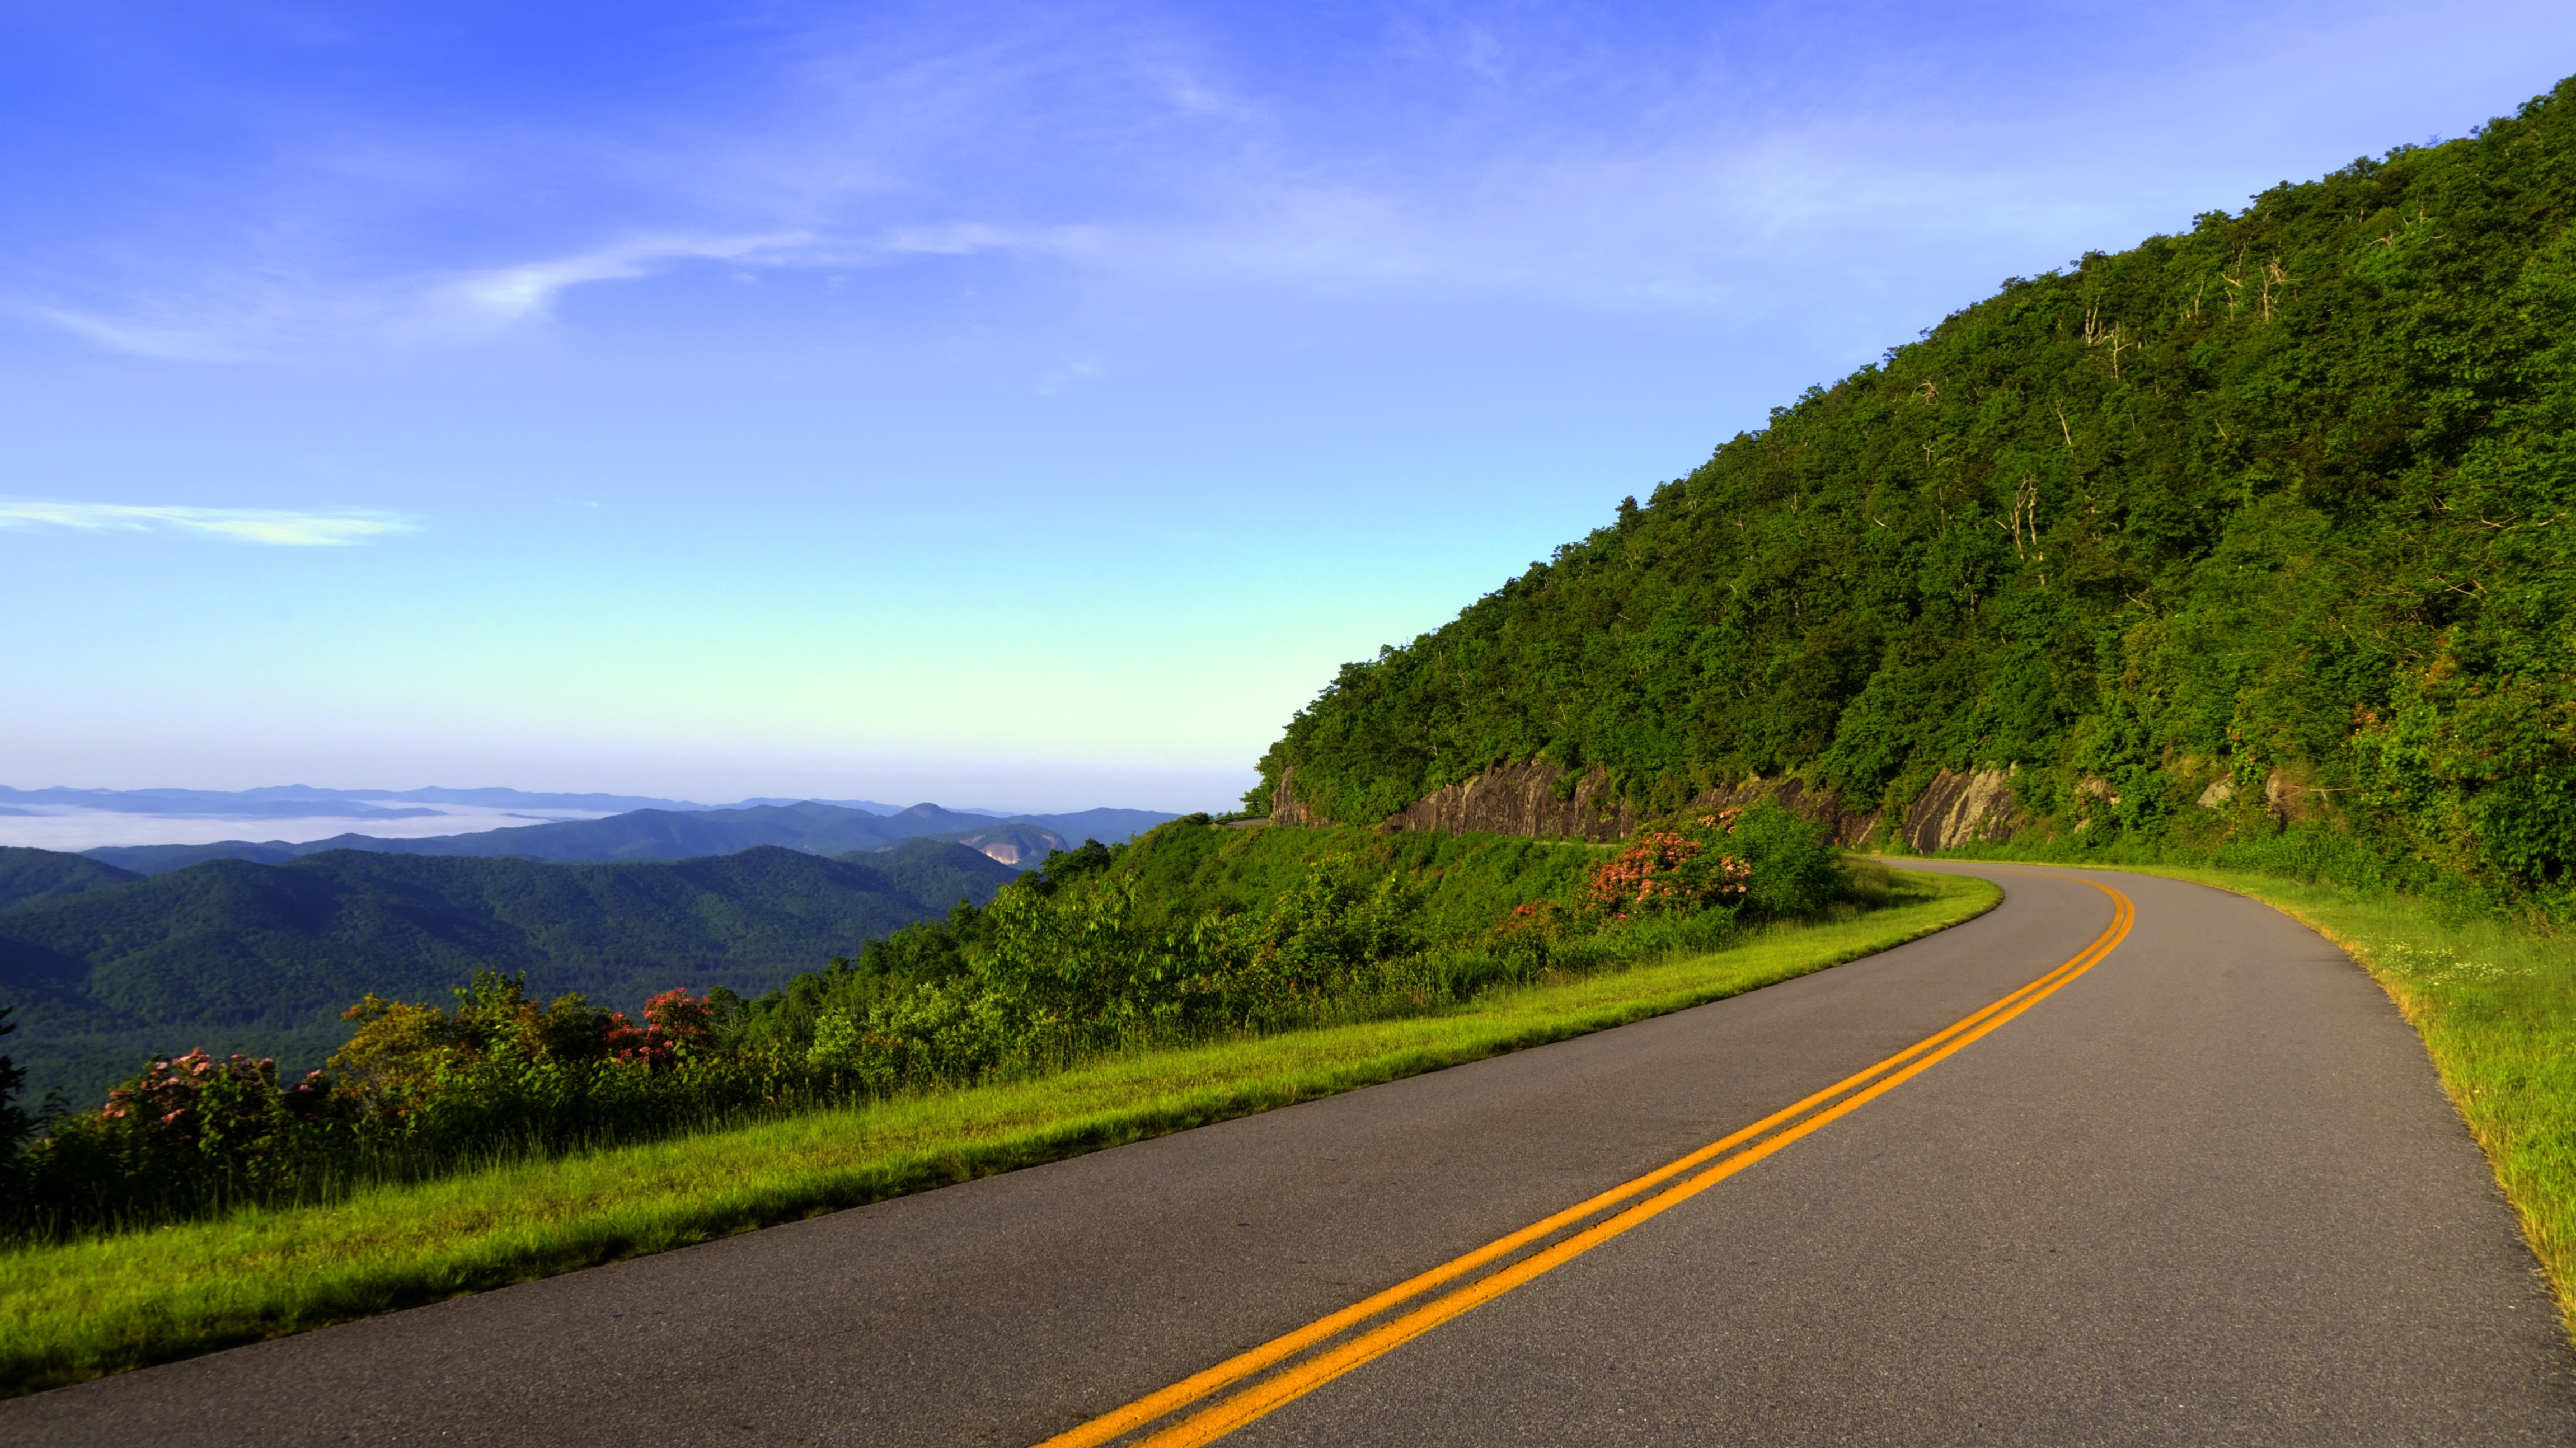
landscape, horizon, mountain, cloud, road, hill, highway, valley, mountain range, dirt road, ridge, road trip, infrastructure, plateau, rural area, mountain pass, atmospheric phenomenon, mountainous landforms